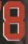
Number: 8